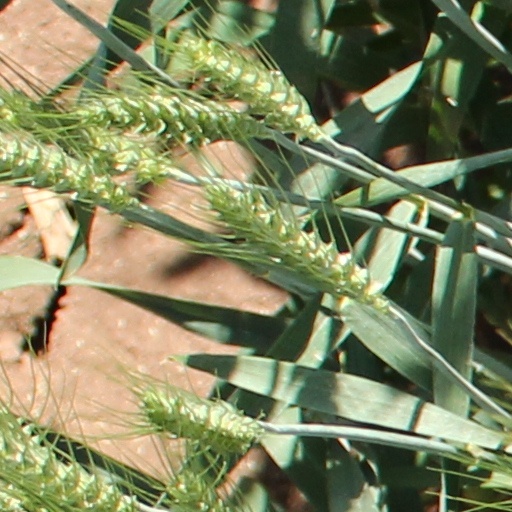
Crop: wheat